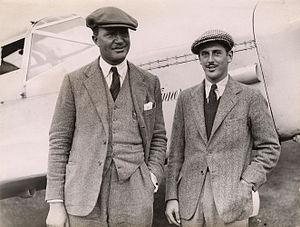
La Course aérienne Portsmouth-Johannesbourg est une course aérienne de l'entre-deux-guerres. Elle s'est tenue en septembre 1936. L'objectif était de rejoindre la ville de Johannesbourg en Afrique du Sud, en partant de la ville de Portsmouth en Angleterre.